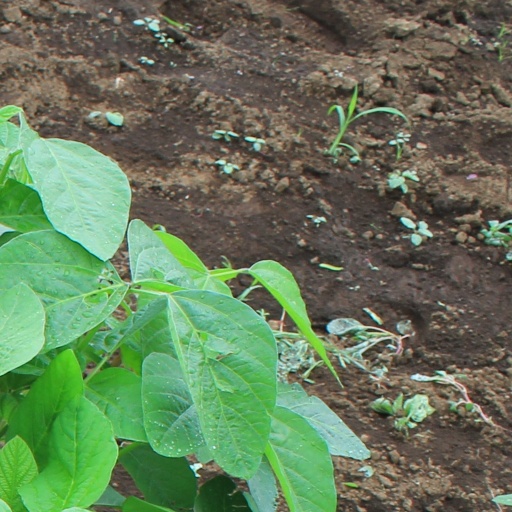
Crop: soybean